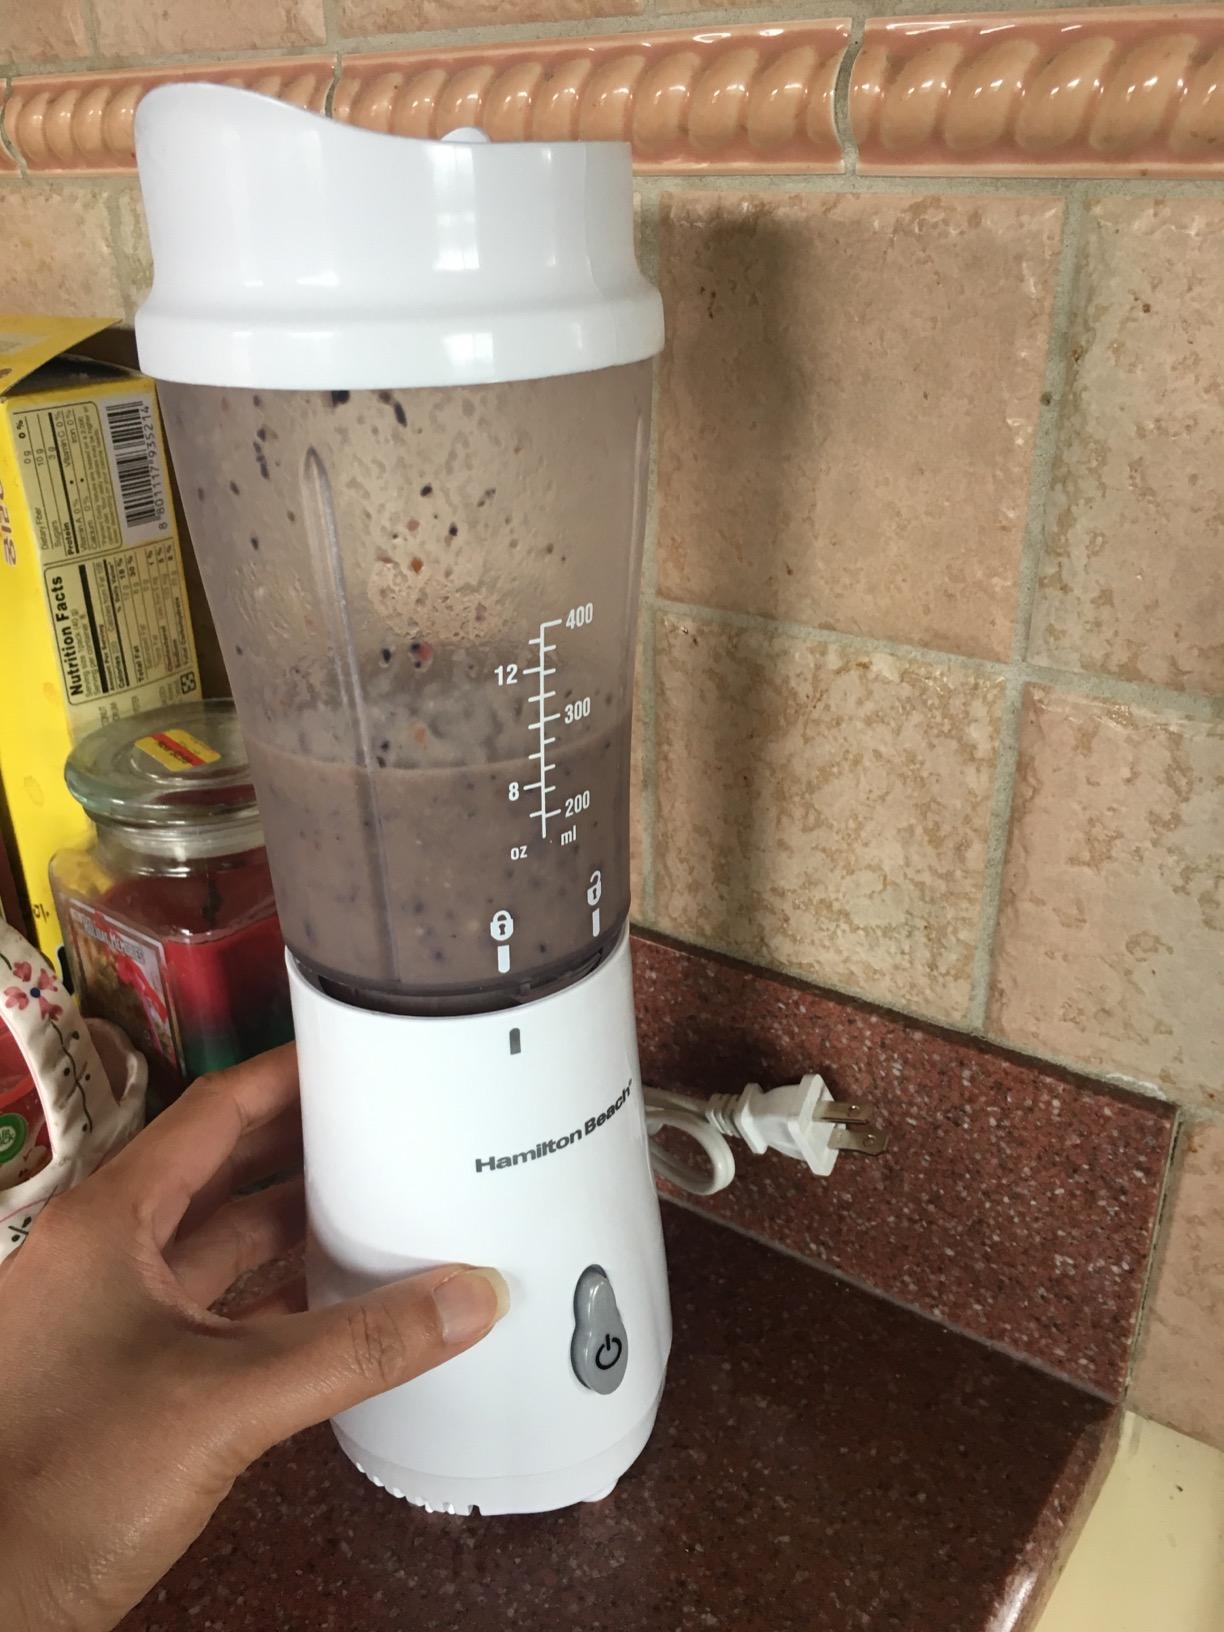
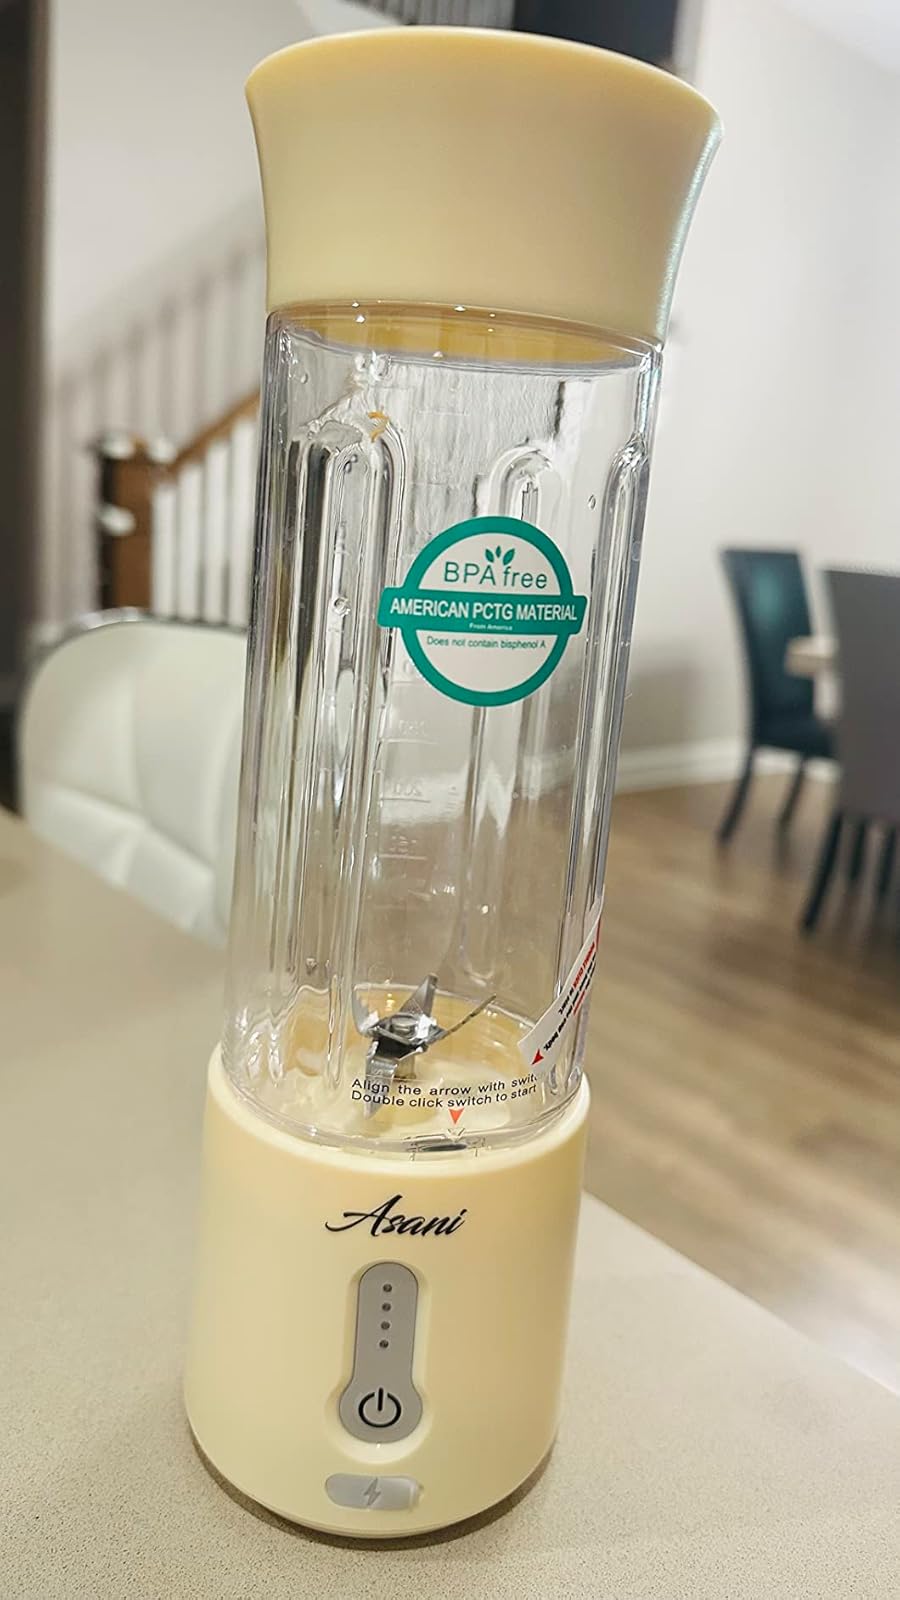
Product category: items_blender
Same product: no